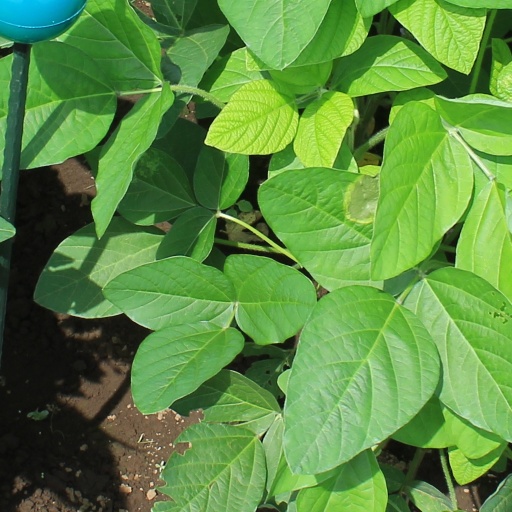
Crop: soybean